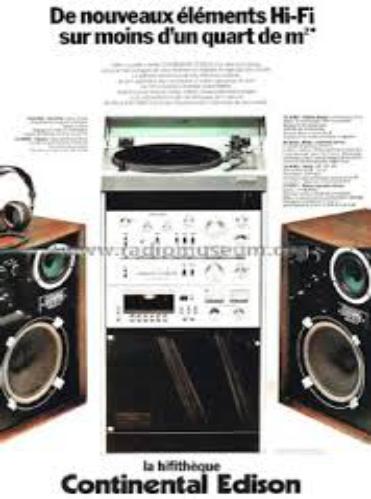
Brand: continental edison
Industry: Electronic